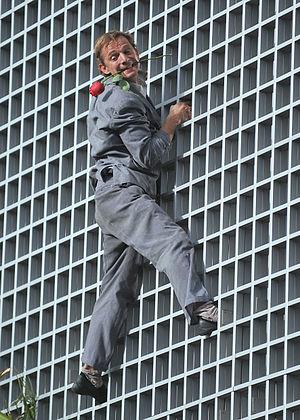
Le grimpeur français Antoine Le Menestrel, lors des commémorations de l'année France-Brésil Português: Brasília - O francês Antoine Le Menestrel escala o prédio do Interlegis dentro das comemorações do Ano da França no Brasil
Antoine Le Menestrel est un grimpeur français. Il est le frère de Marc Le Menestrel et sont connus pour avoir souvent officié ensemble dans le milieu de l'escalade. Ils ont d'ailleurs tous les deux signé le manifeste des 19 qui est un texte rejetant la compétition d'escalade.